Prideaux (name)

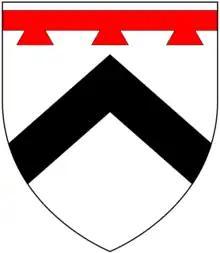
Arms of Prideaux family of Devon & Cornwall: "Argent, a chevron sable in chief a label of three points gules"

Prideaux is both a given name and surname of Cornish origin, derived from the place called Prideaux in the parish of Luxulyan. The place-name had the form Pridias in the 12th and 13th centuries; by folk etymology both the place-name and the surname have been altered to a form based on the French or (near waters or meadow of waters).